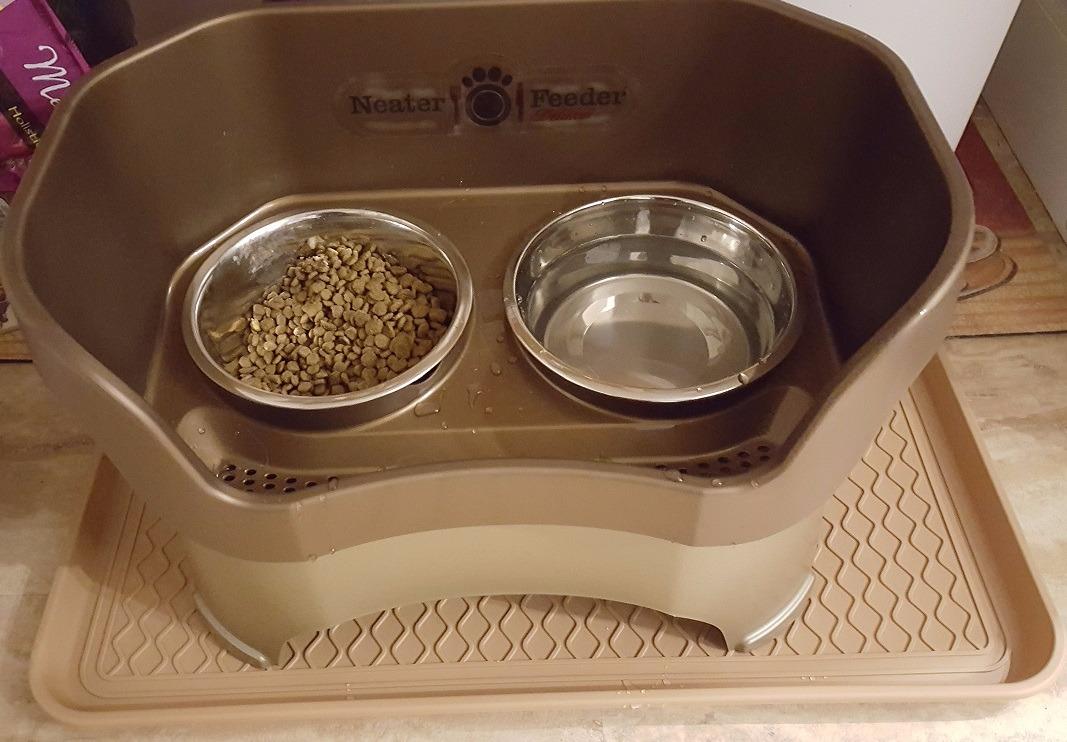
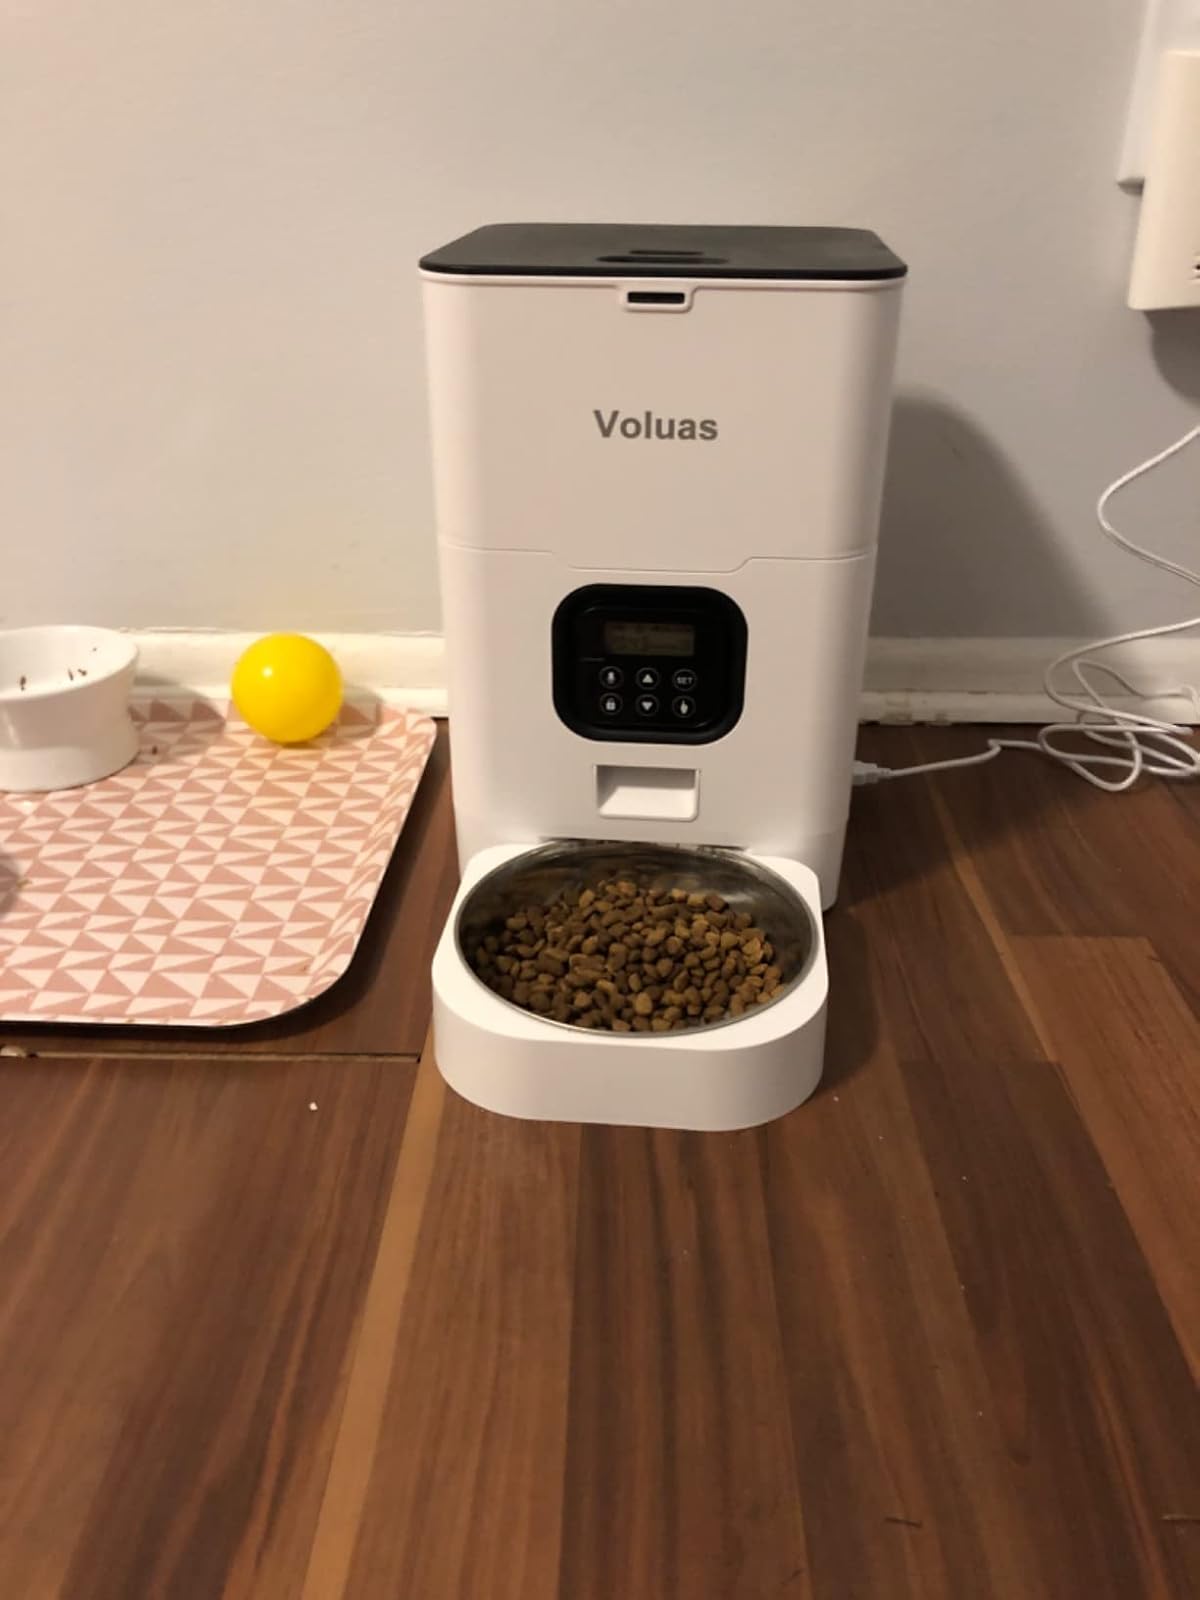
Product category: items_feeder
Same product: no